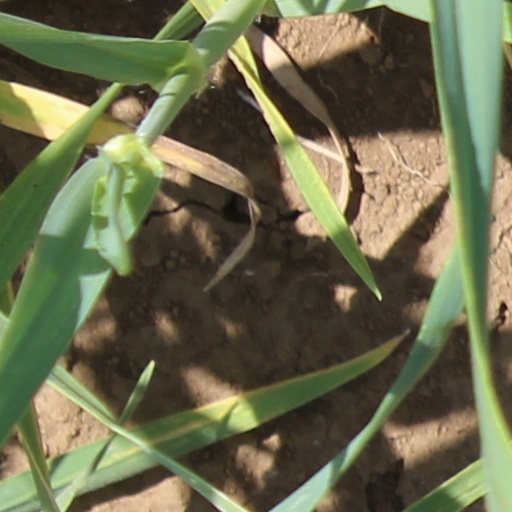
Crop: wheat